Lanuvium

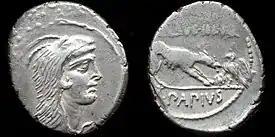
Silver denarius struck by L. Papius Celsus in Rome 45 BC. The obverse depicts the Juno Sospita whose main center of worshipping was Lanuvium and the reverse depicts a founder myth.

The city warred against Rome at the battles of Aricia (504 BC) and Lake Regillus (496 BC), as well as in 383 and 341 BC, mostly with negative outcomes. Rome conquered Lanuvium in 338 BC; at first, its inhabitants did not enjoy the right of Roman citizenship, but acquired it later. In imperial times the city's chief magistrate and municipal council kept the titles of "dictator" and "senatus" respectively.